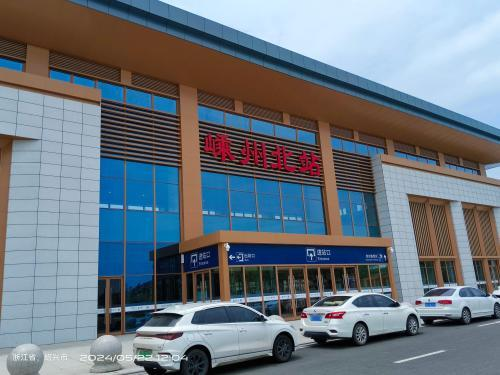
地标名称：嵊州北站
所在城市：绍兴市·嵊州市